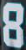
Number: 8